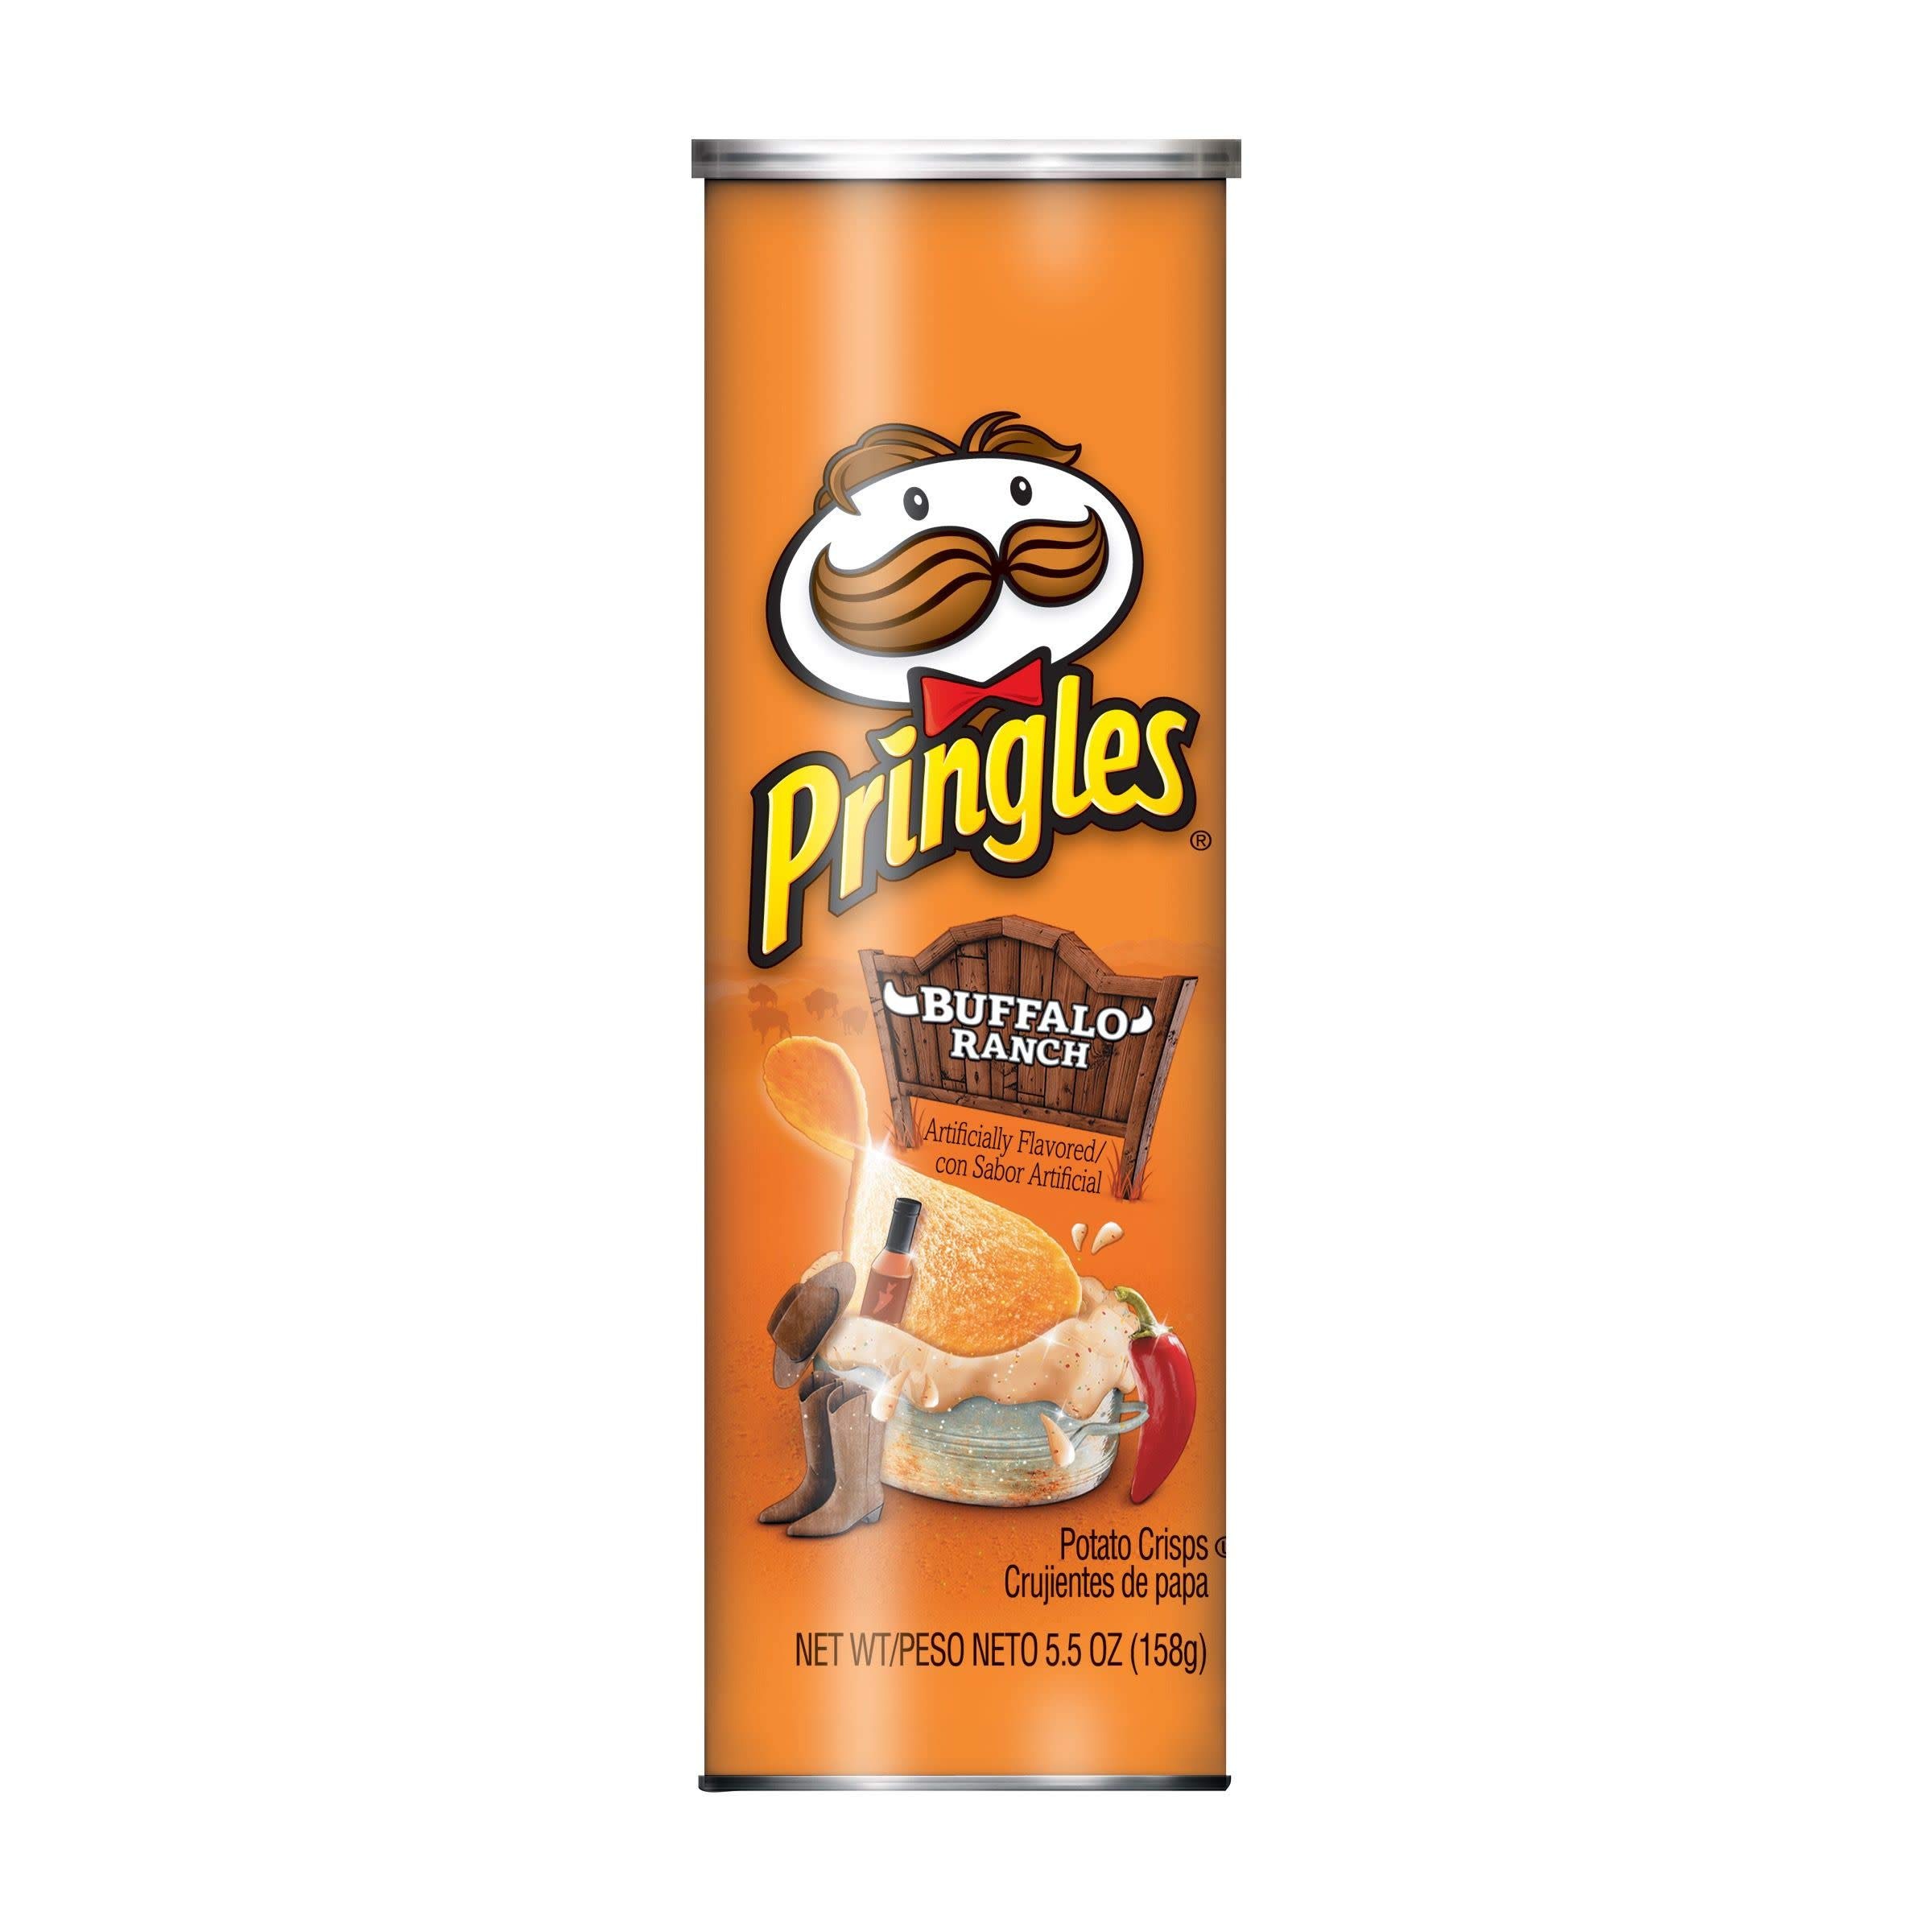
Item Name: Pringles Potato Crisps Chips, Buffalo Ranch Flavored, 5.5 oz Can
Value: 5.6
Unit: Ounce

Price: 1.44